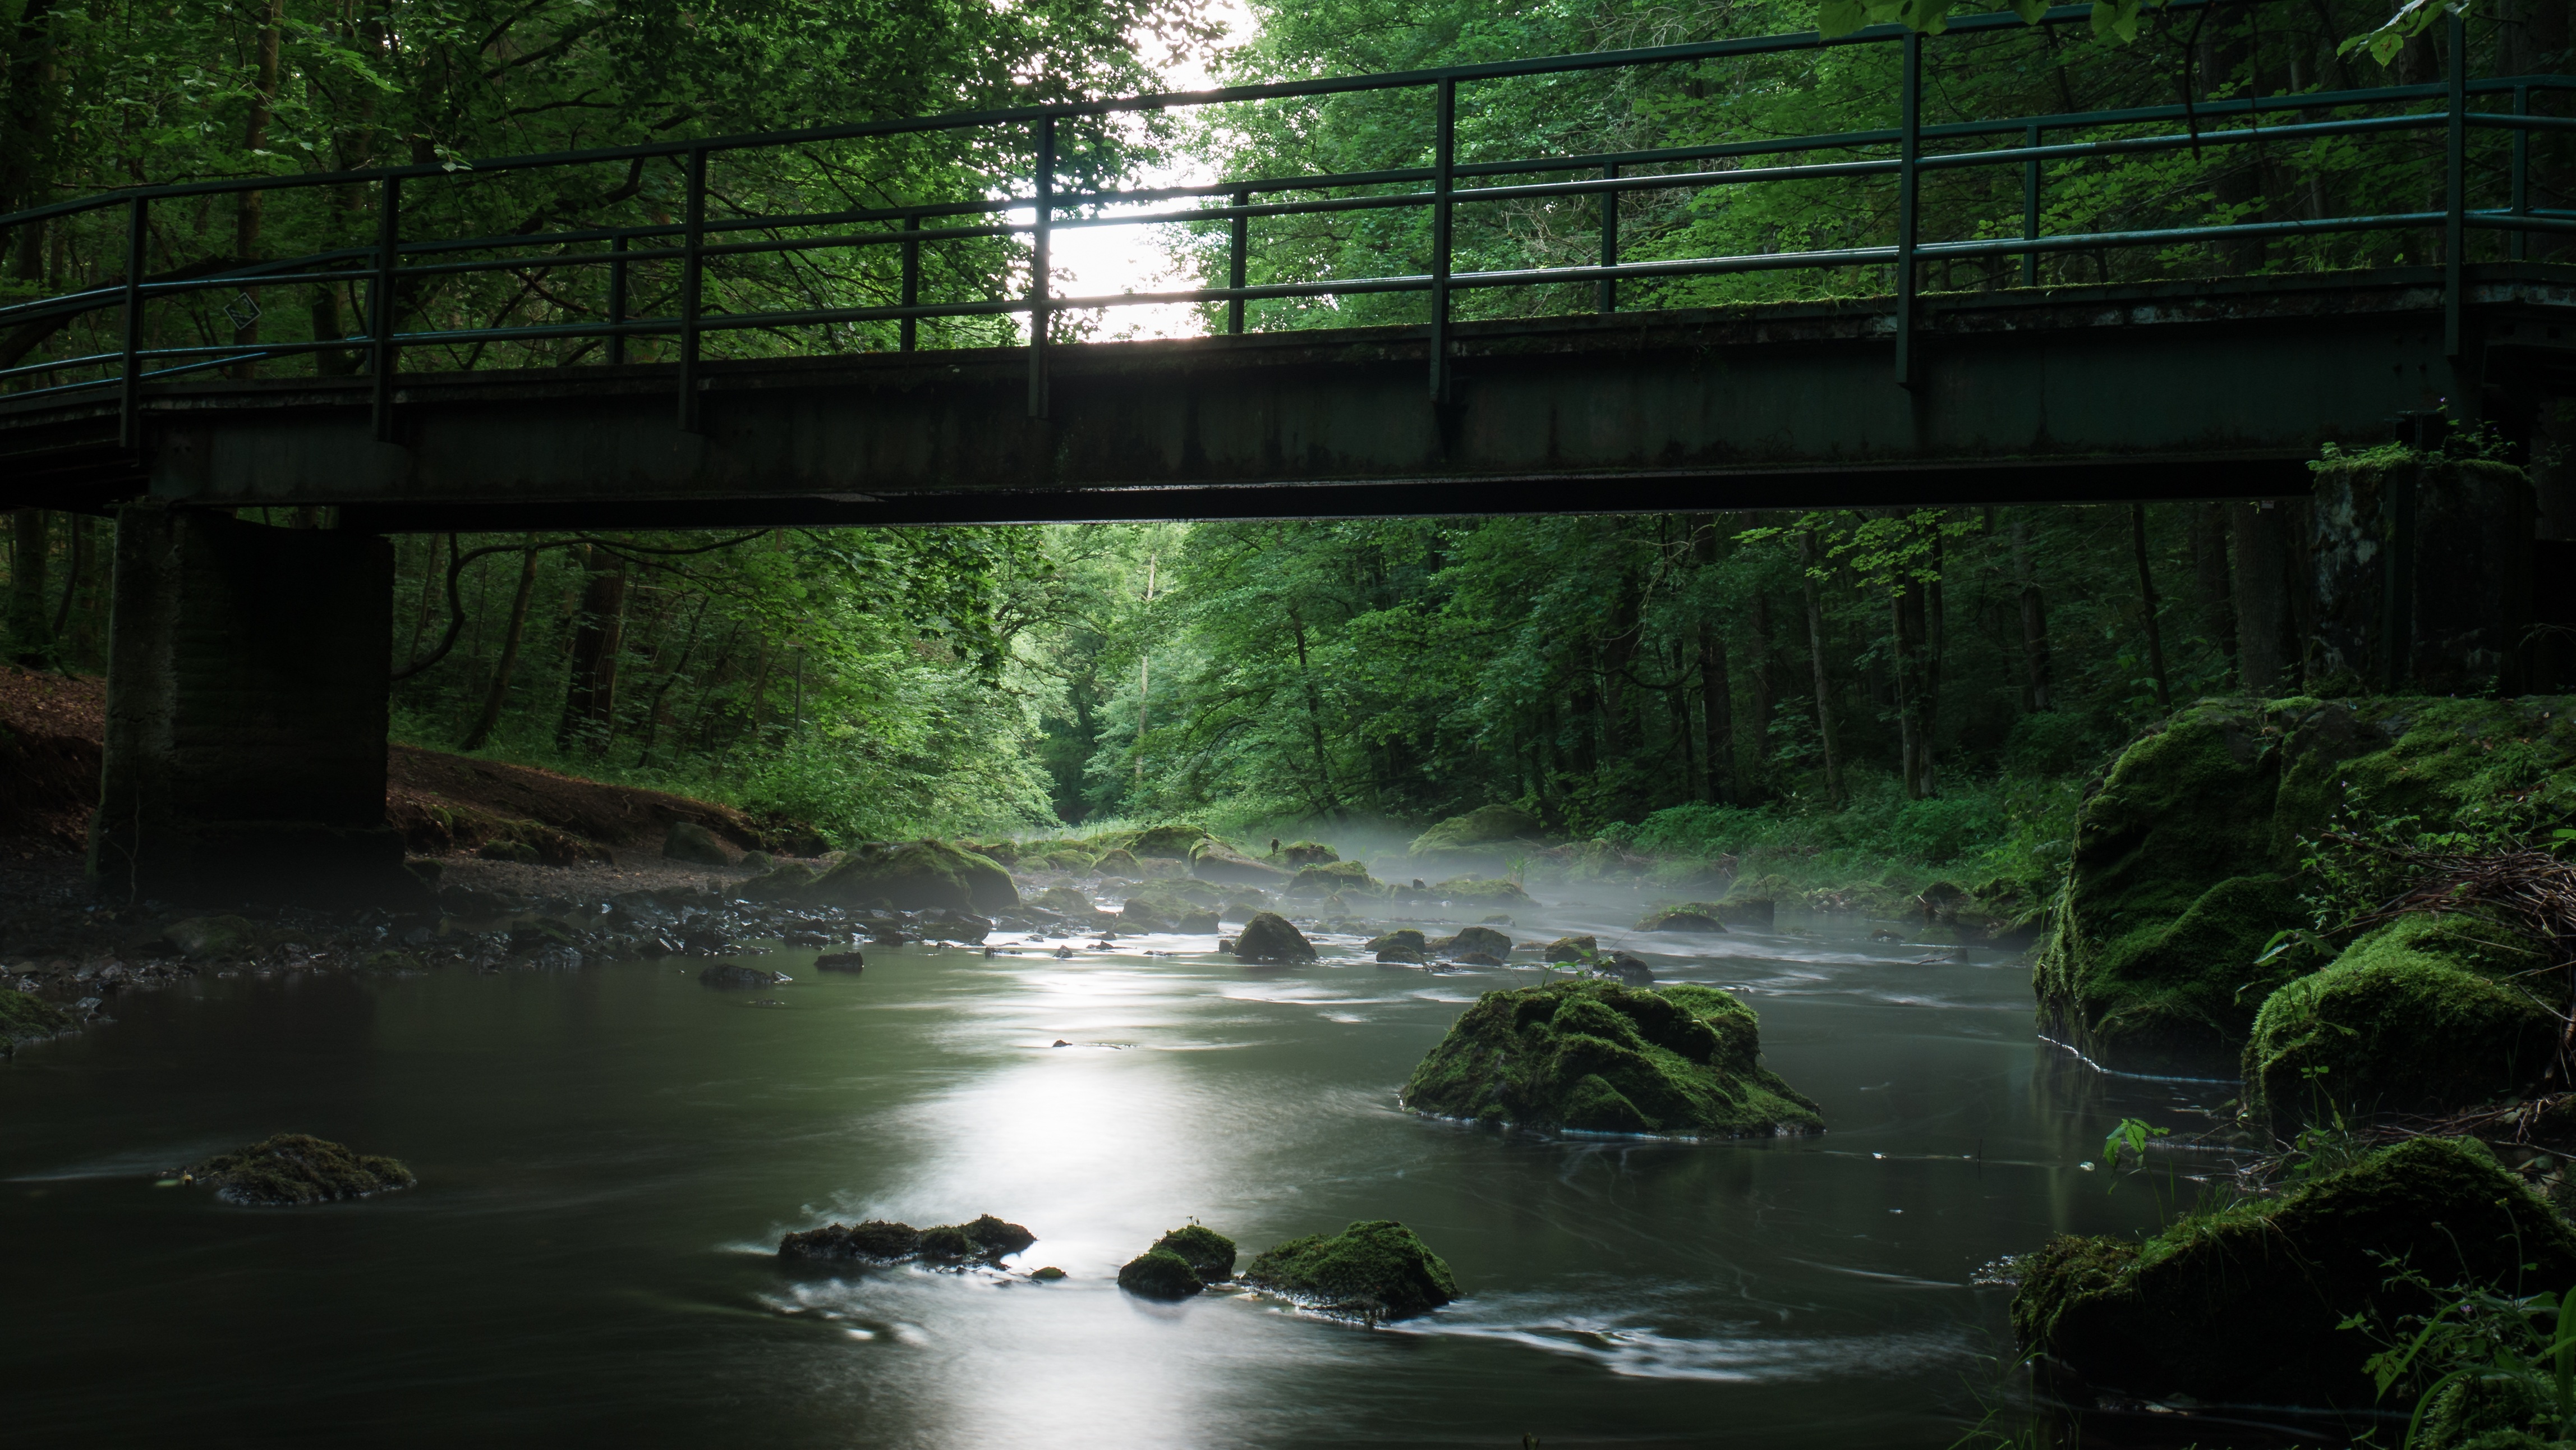
water, nature, forest, waterfall, fog, mist, bridge, river, moss, stream, green, reflection, jungle, plants, body of water, trees, rocks, woods, rainforest, woodland, habitat, water feature, watercourse, natural environment, atmospheric phenomenon